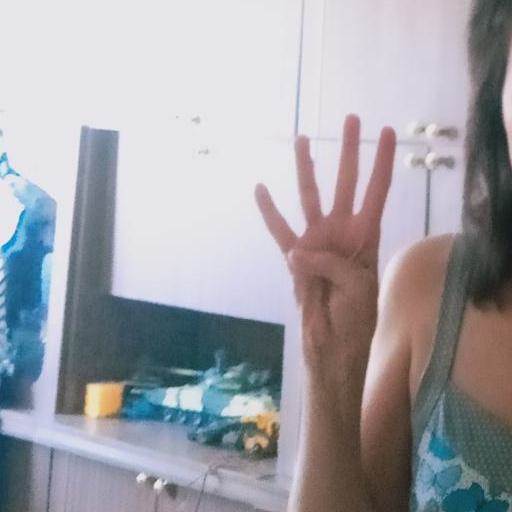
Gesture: four